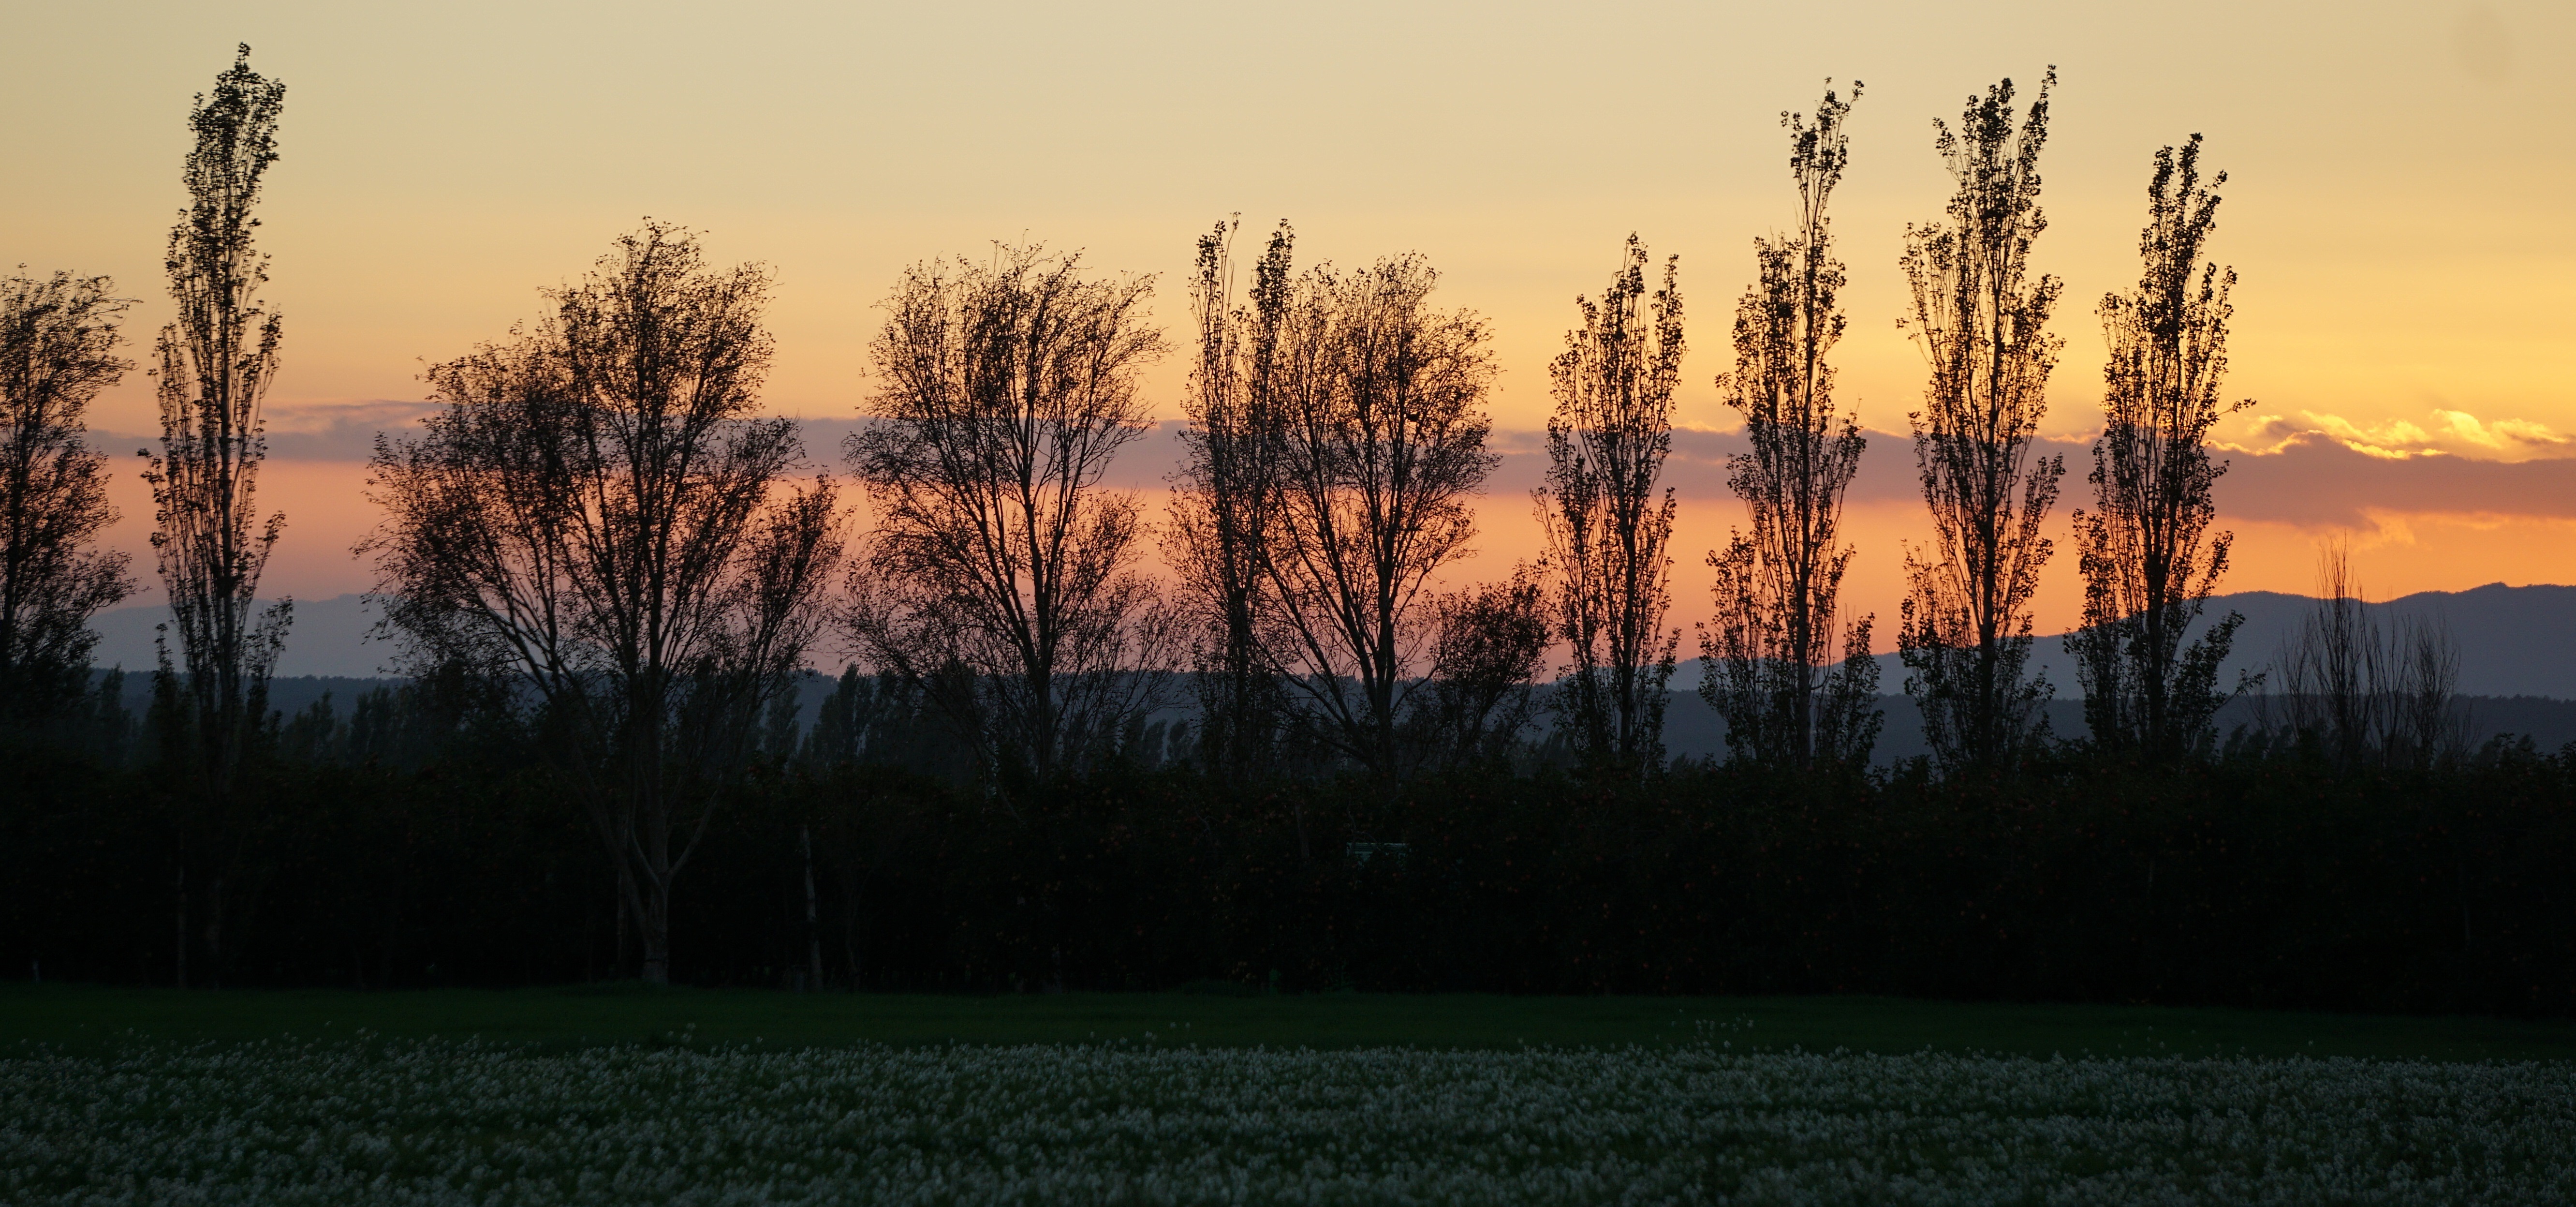
landscape, tree, nature, grass, horizon, cloud, plant, sky, sun, sunrise, sunset, mist, field, prairie, sunlight, morning, dawn, dusk, evening, reflection, autumn, autumn mood, habitat, natural environment, atmospheric phenomenon, grass family, woody plant